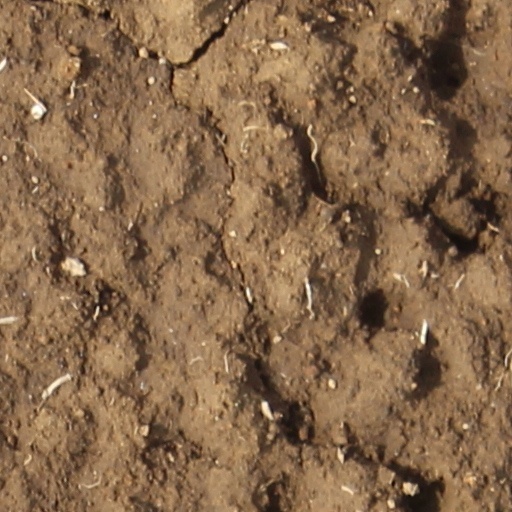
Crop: wheat